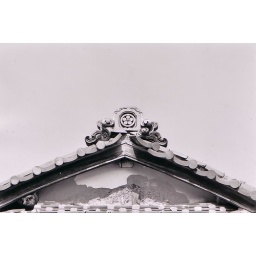
roof of house in village outside nara(may 2005)